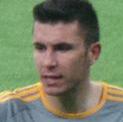
Age: 21